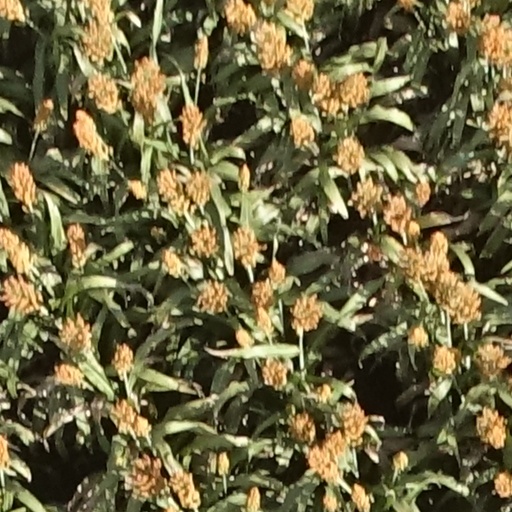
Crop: sorghum